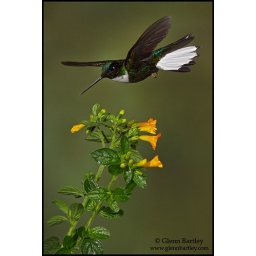
A Collared Inca Hummingbird (Coeligena torquata) feeding at a flower while flying in the Tandayapa Valley of Ecuador.